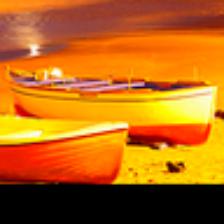
Label: NonHuman